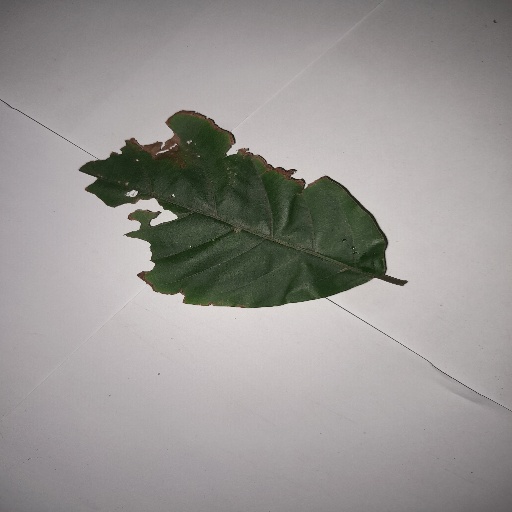
Species: HariTaki
Leaf condition: Bacterial Spot